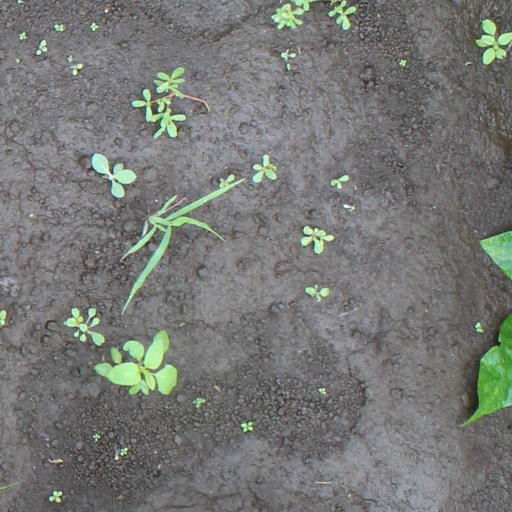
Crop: soybean